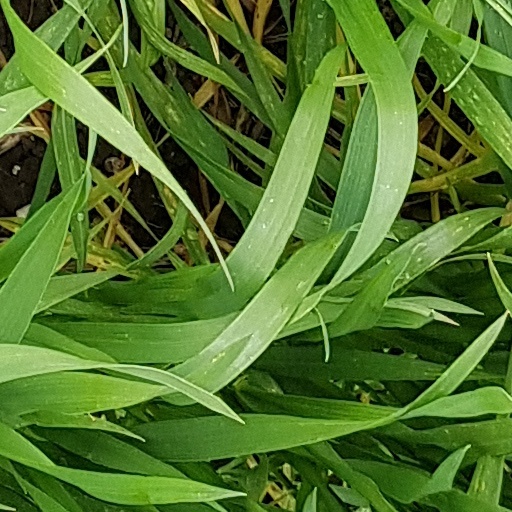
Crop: wheat